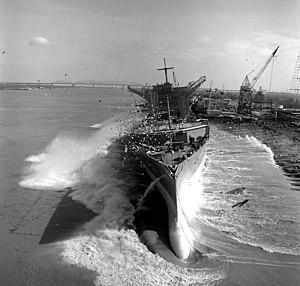
Le chantier naval Avondale est un important site de construction navale, situé à Avondale, en Louisiane, sur la rive droite du Mississippi, en amont de La Nouvelle-Orléans et dans son agglomération.